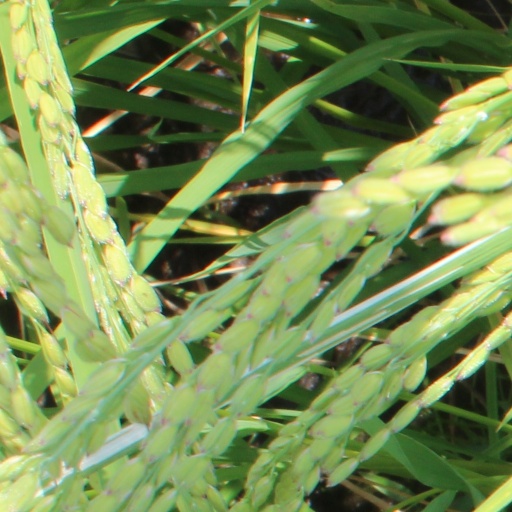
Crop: rice